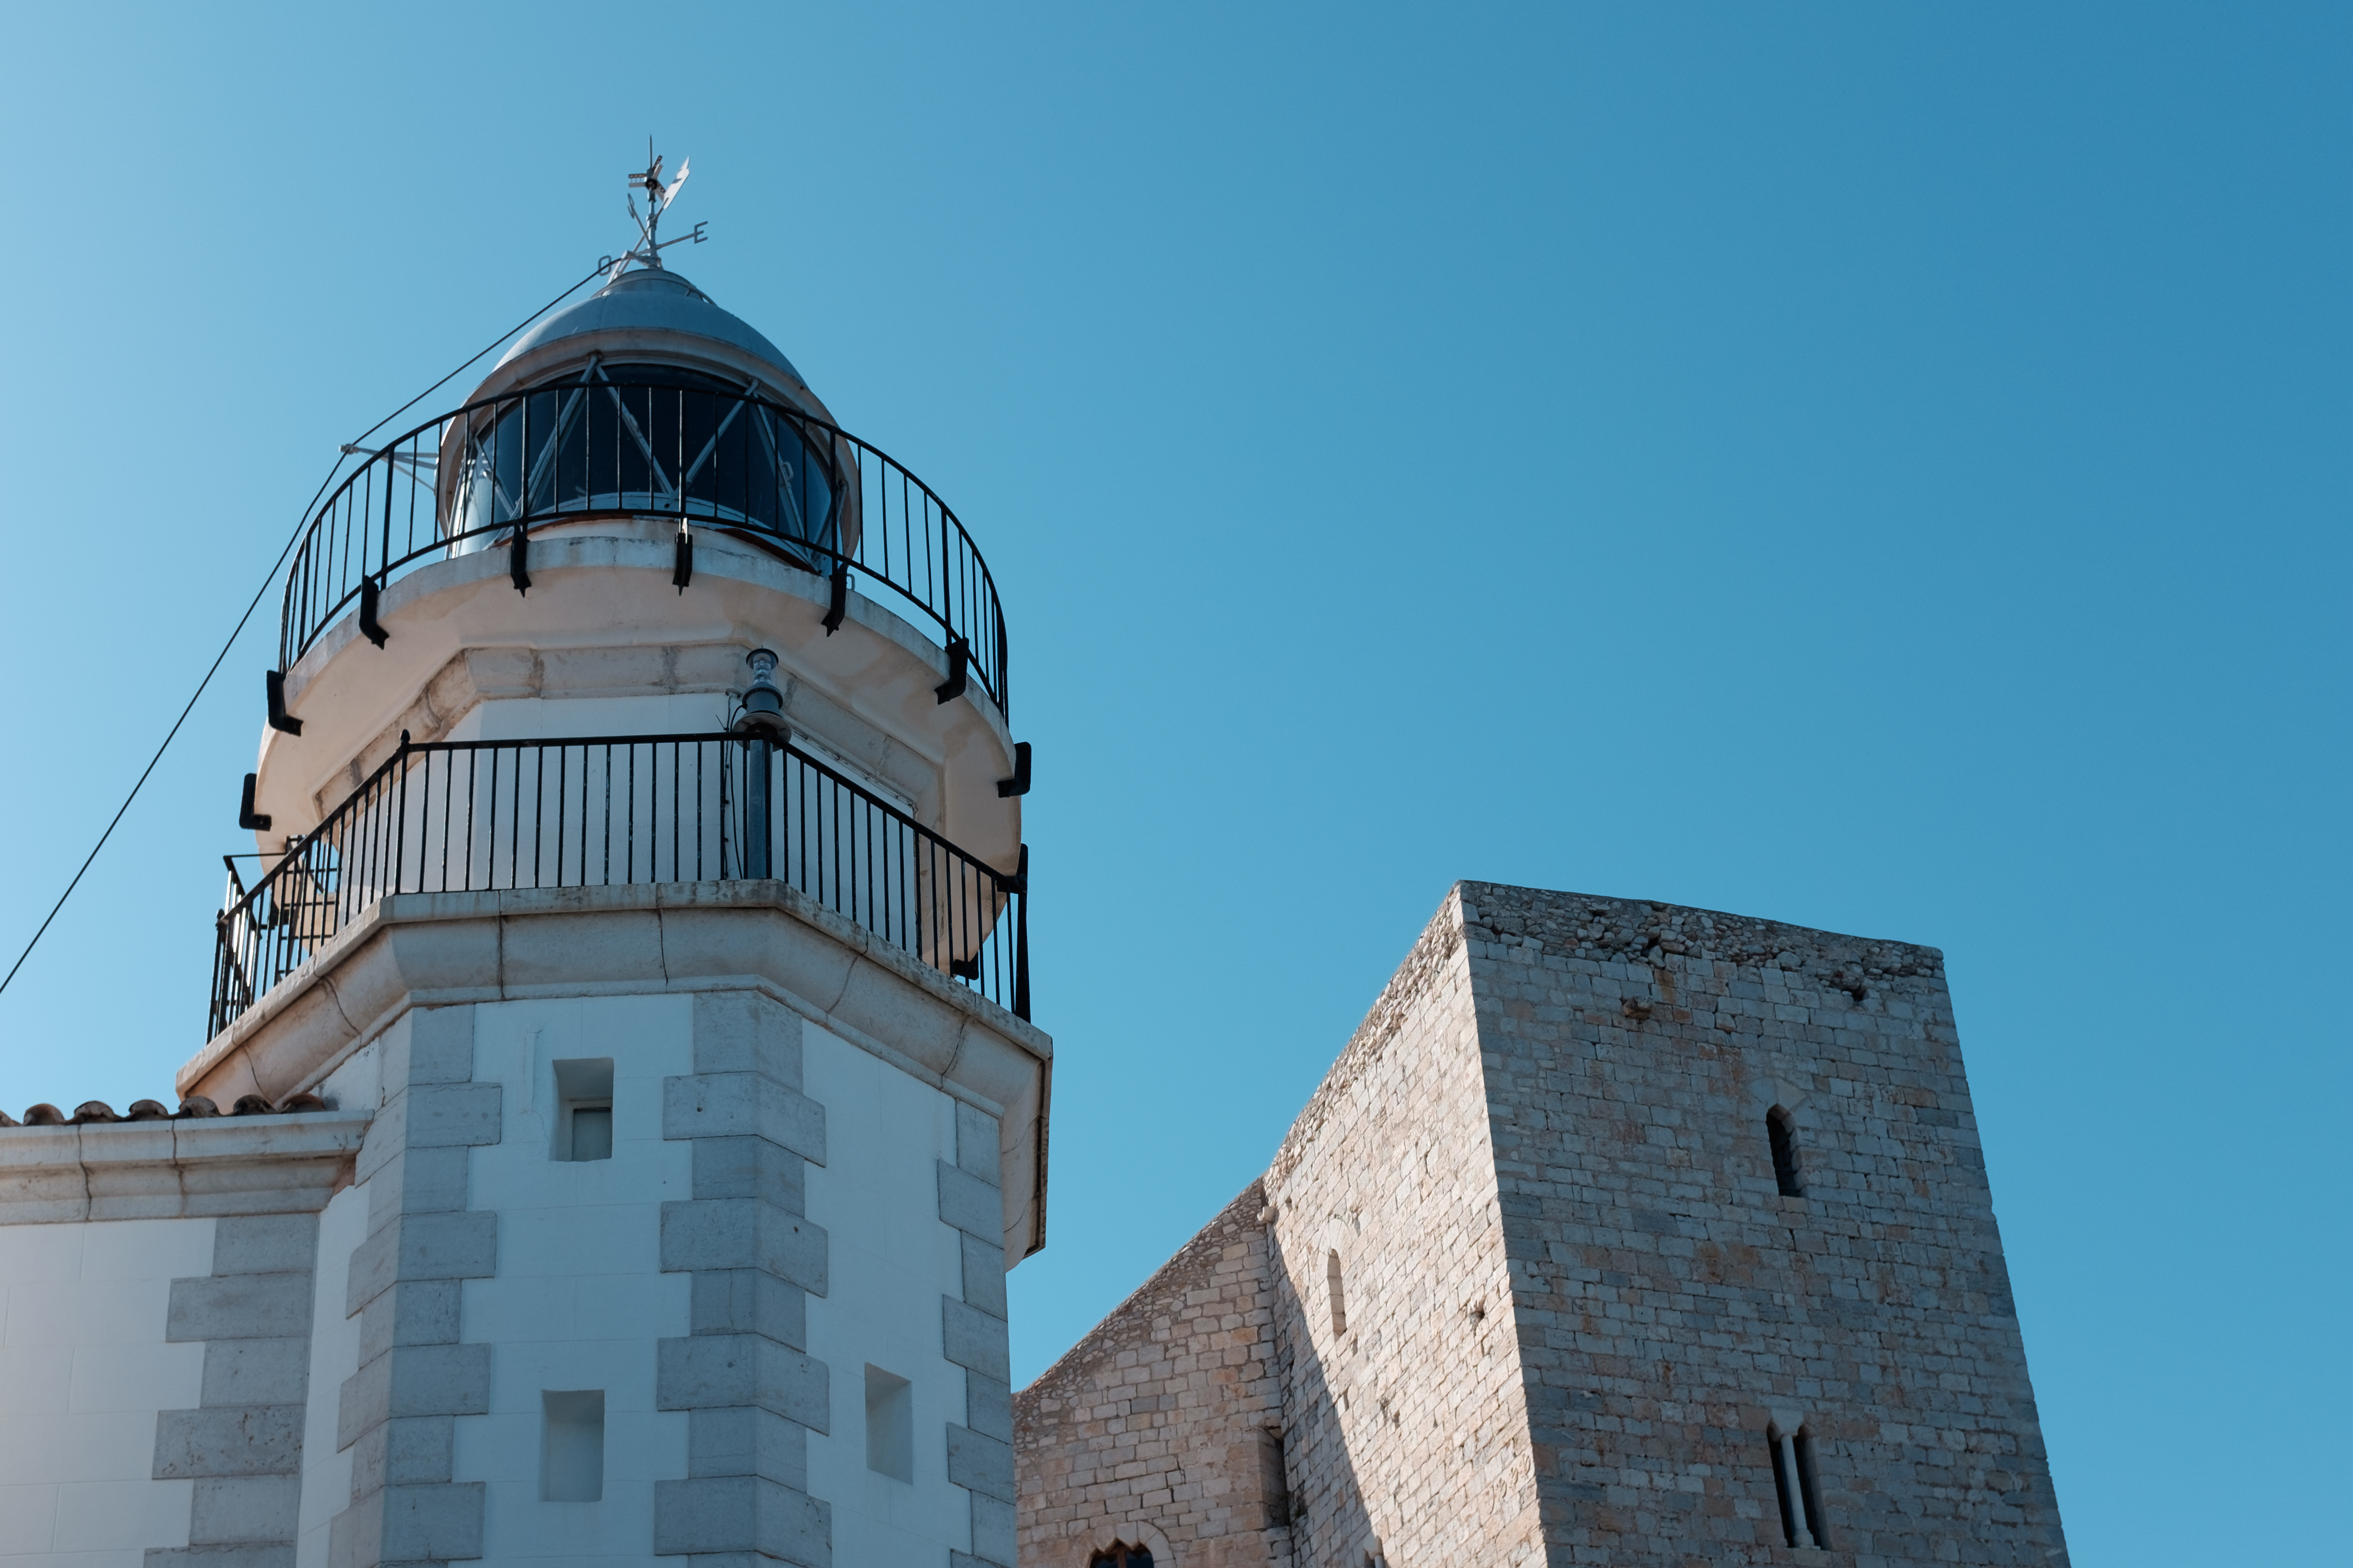
old, castle, sky, blue, stones, landmark, tower, architecture, building, dome, tree, lighthouse, roof, tourism, facade, sea, city, vacation, house, church